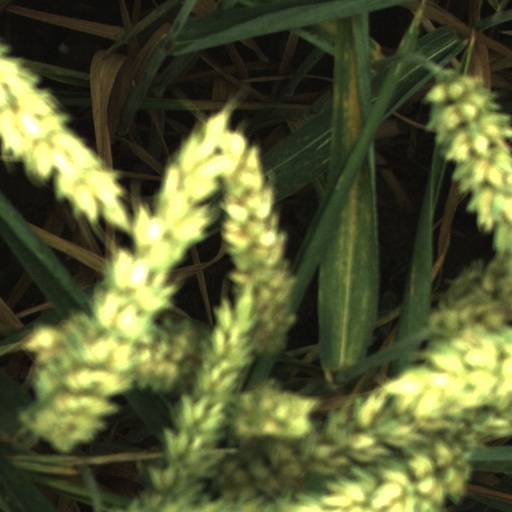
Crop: wheat